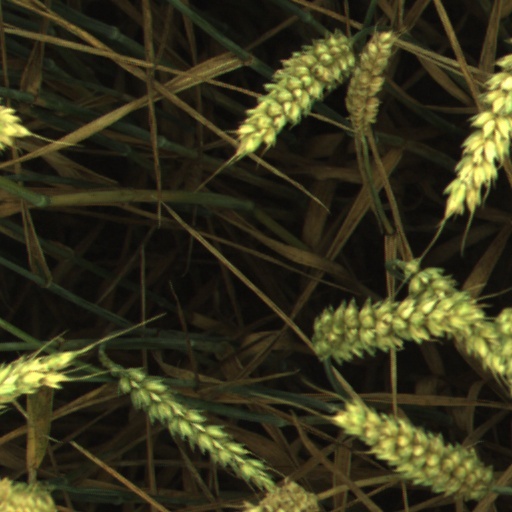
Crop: wheat